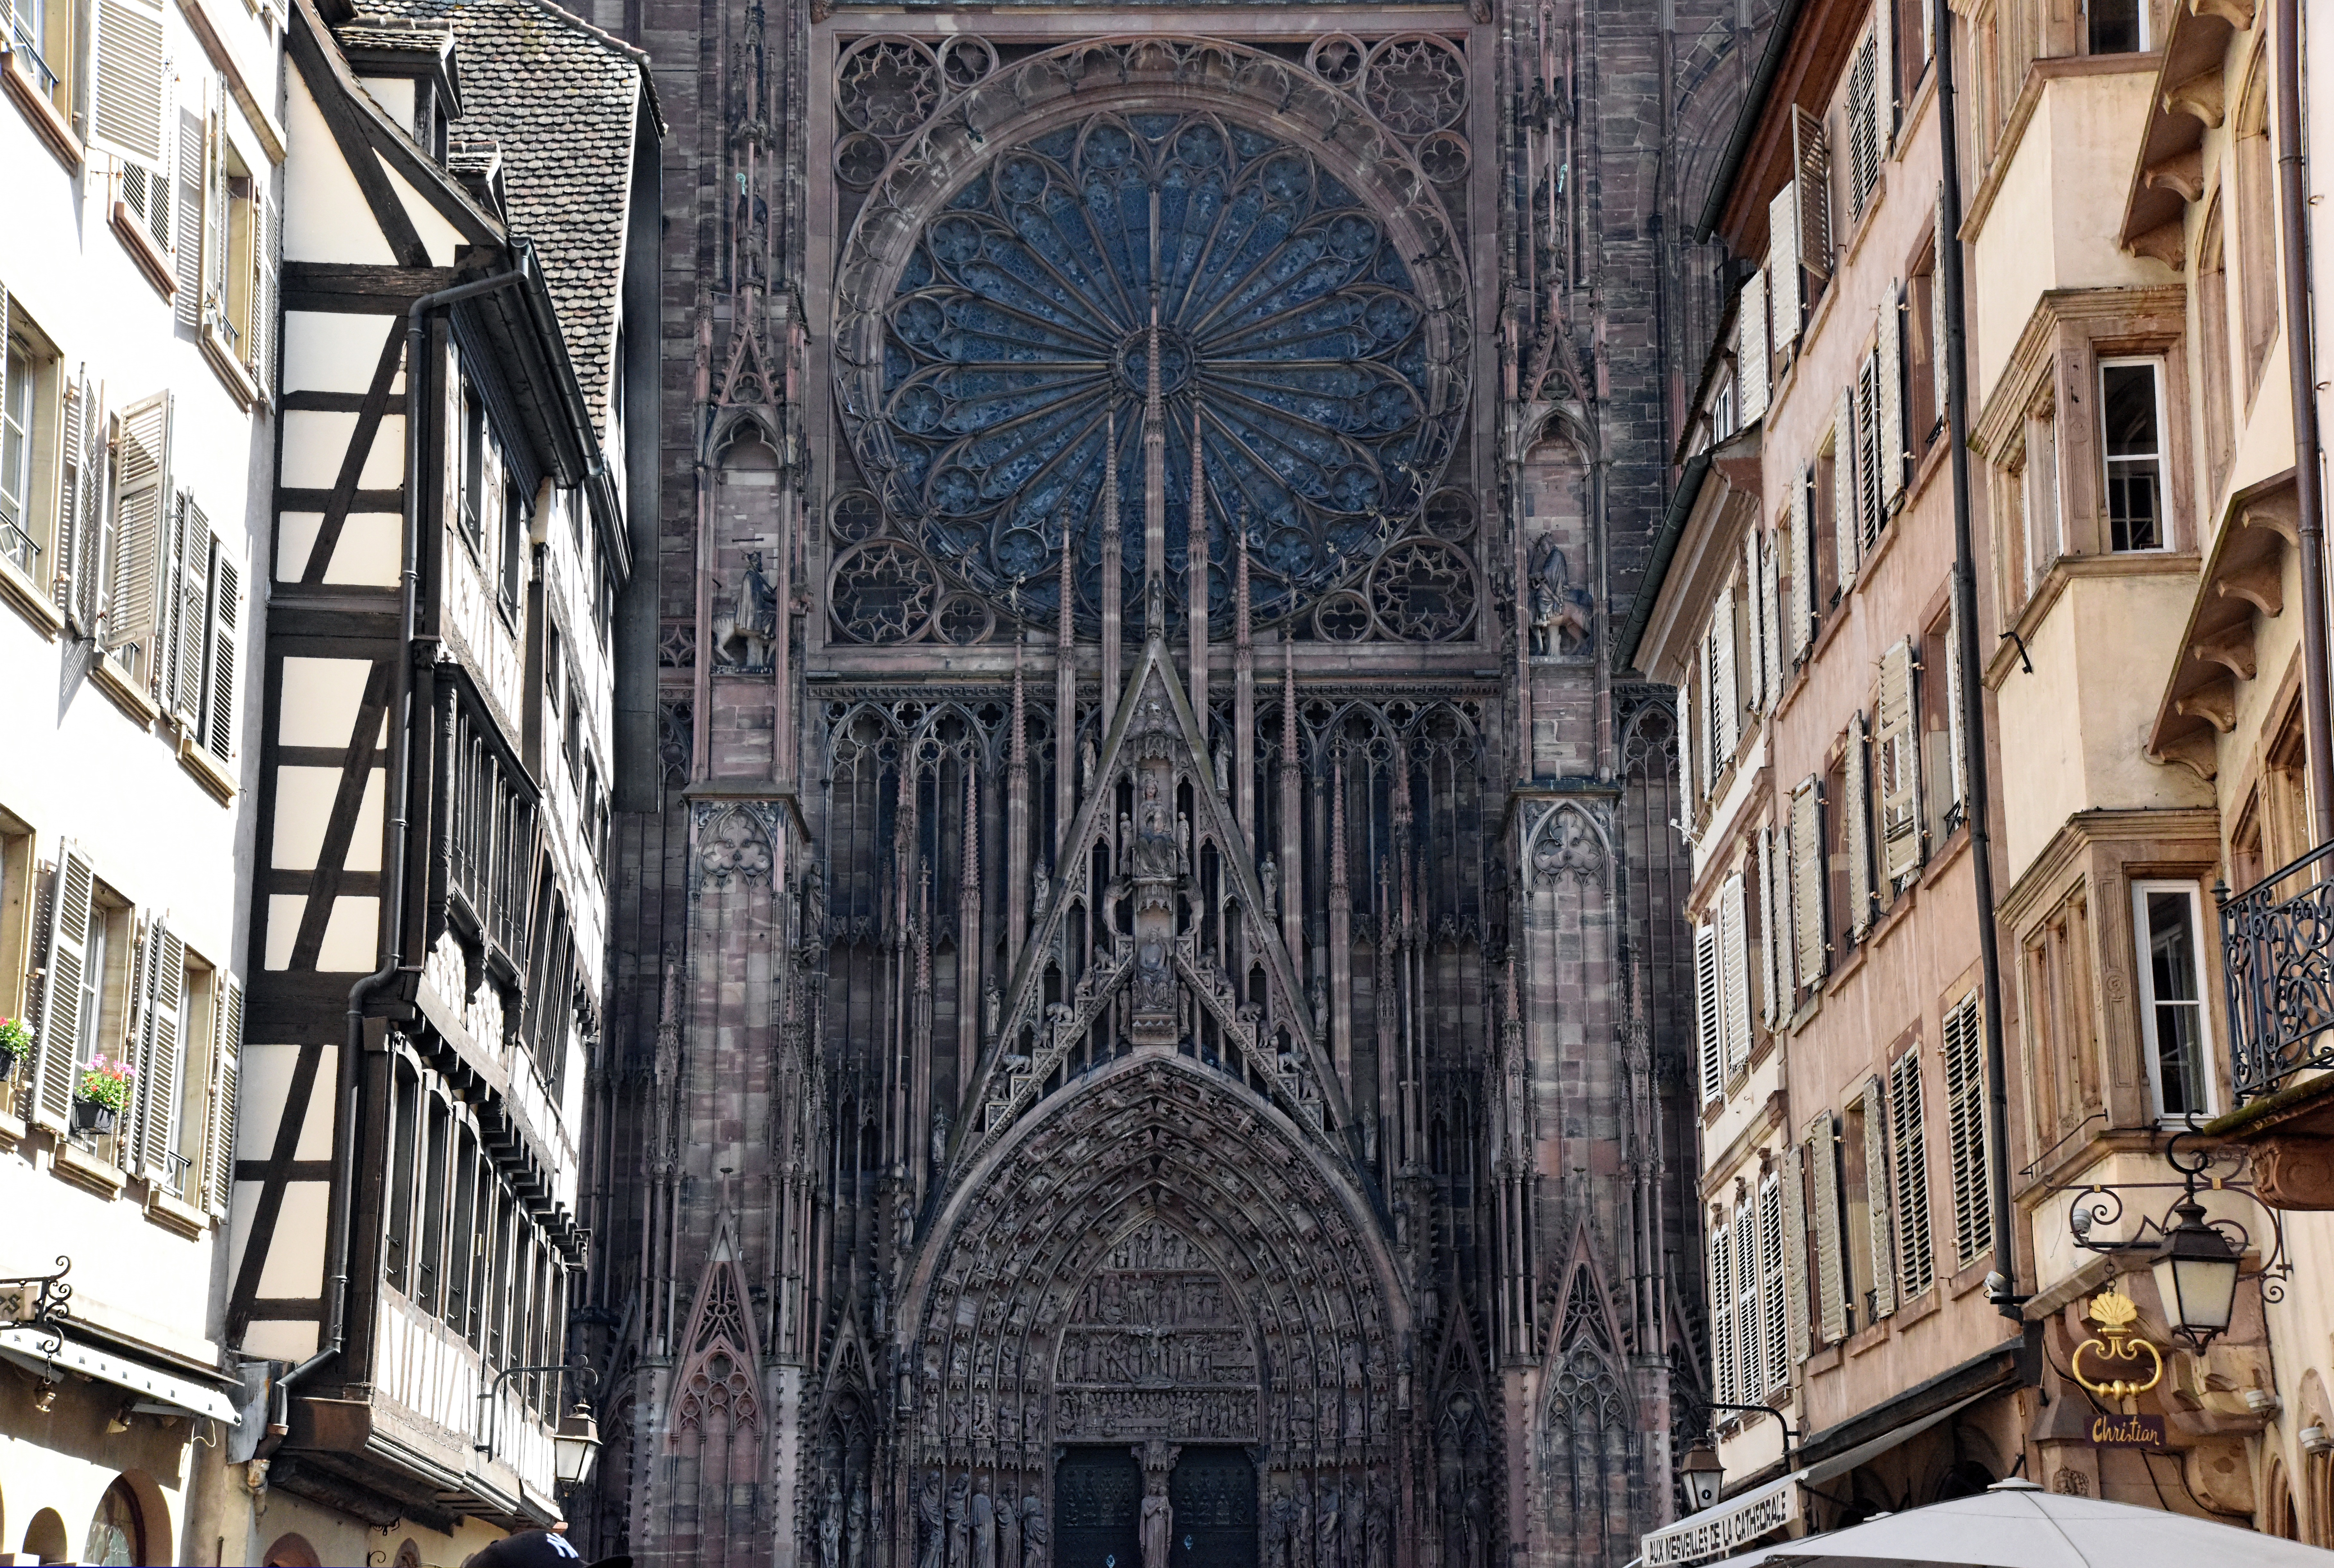
architecture, building, arch, religion, landmark, facade, church, cathedral, gothic, place of worship, strasbourg, synagogue, alsace, gothic architecture